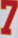
Number: 7